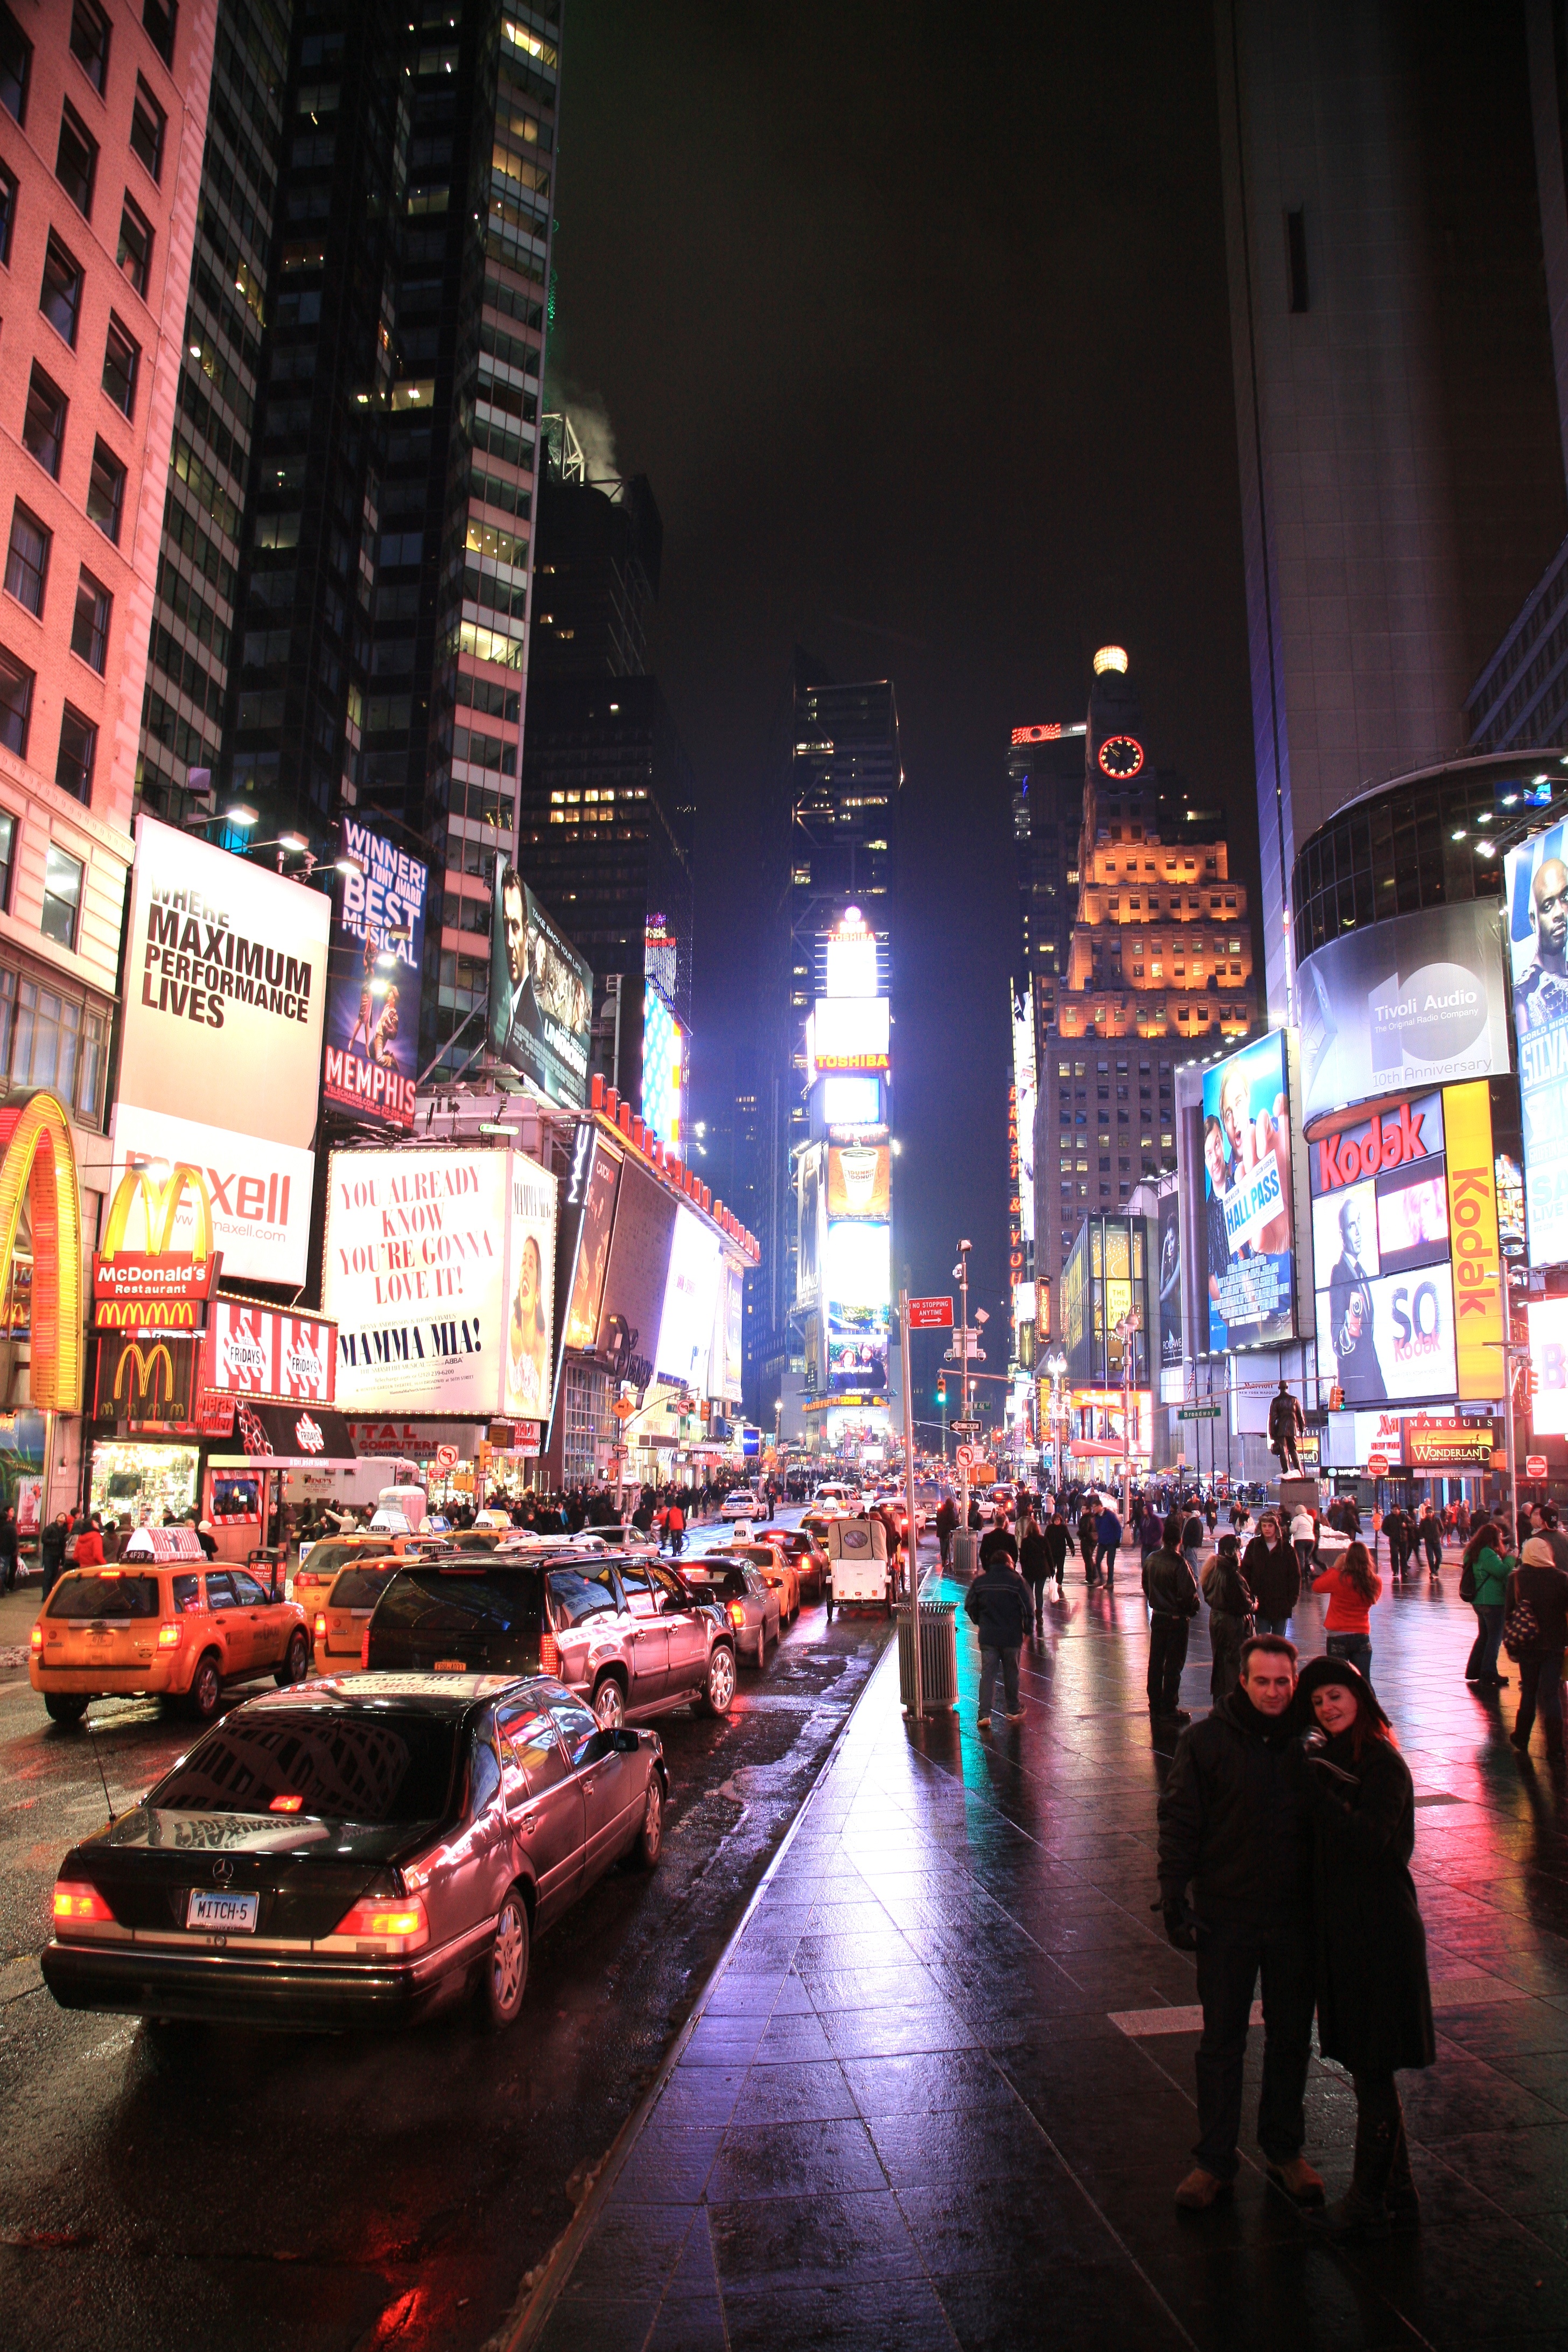
road, street, night, city, manhattan, crowd, cityscape, downtown, evening, nyc, newyork, newyorkcity, ny, kodak, mercedes, canon5d, midtown, metropolis, canonef24105mmf4lisusm, theatredistrict, timessquare, 7thavenue, urban area, human settlement, metropolitan area